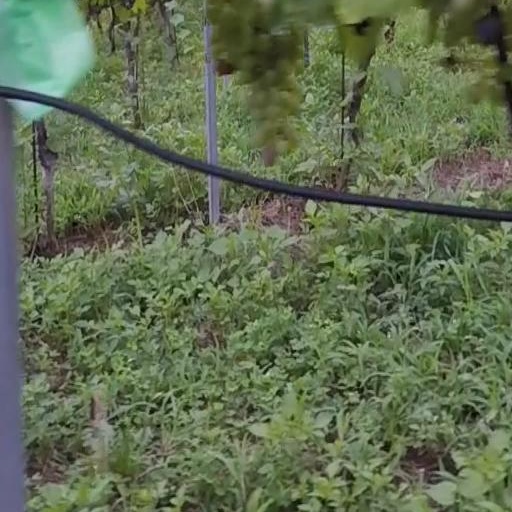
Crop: grape